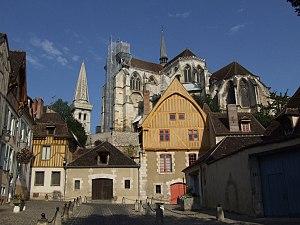
Auxerre, rue du Garde-Neige, vue vers l'ouest - l'Yonne est à 30 m derrière nous - depuis le croisement avec la rue du Mont Brenn, qui part sur notre droite légèrement derrière nous. Devant nous, la maison du coche d'eau avec ses colombages en arc brisé. Au fond, l'abbaye Saint-Germain à droite et la tour de la place Saint-Germain (à l'entrée de l'abbaye, à la jonction de la rue du lycée Jacques Amyot et de la rue Cochois) à sa gauche. La rue du Garde-Neige est ainsi appelée parce c'était là que se trouvait une réserve de glace que l'on ramassait sur l'Yonne en hiver pour la conservation des aliments l'été. Nom alternatif
Saint-Julien/Saint-Amâtre est un quartier périphérique au Centre-ville d'Auxerre. C'est le premier faubourg de la ville d'Auxerre à être construit hors des remparts de la ville. C'est au-delà du Boulevard Vaulabelle que s'étend Saint-Julien/Saint-Amâtre et le long de l'Yonne. Le quartier est le second plus peuplé de la ville avec une population de 5005 habitants.